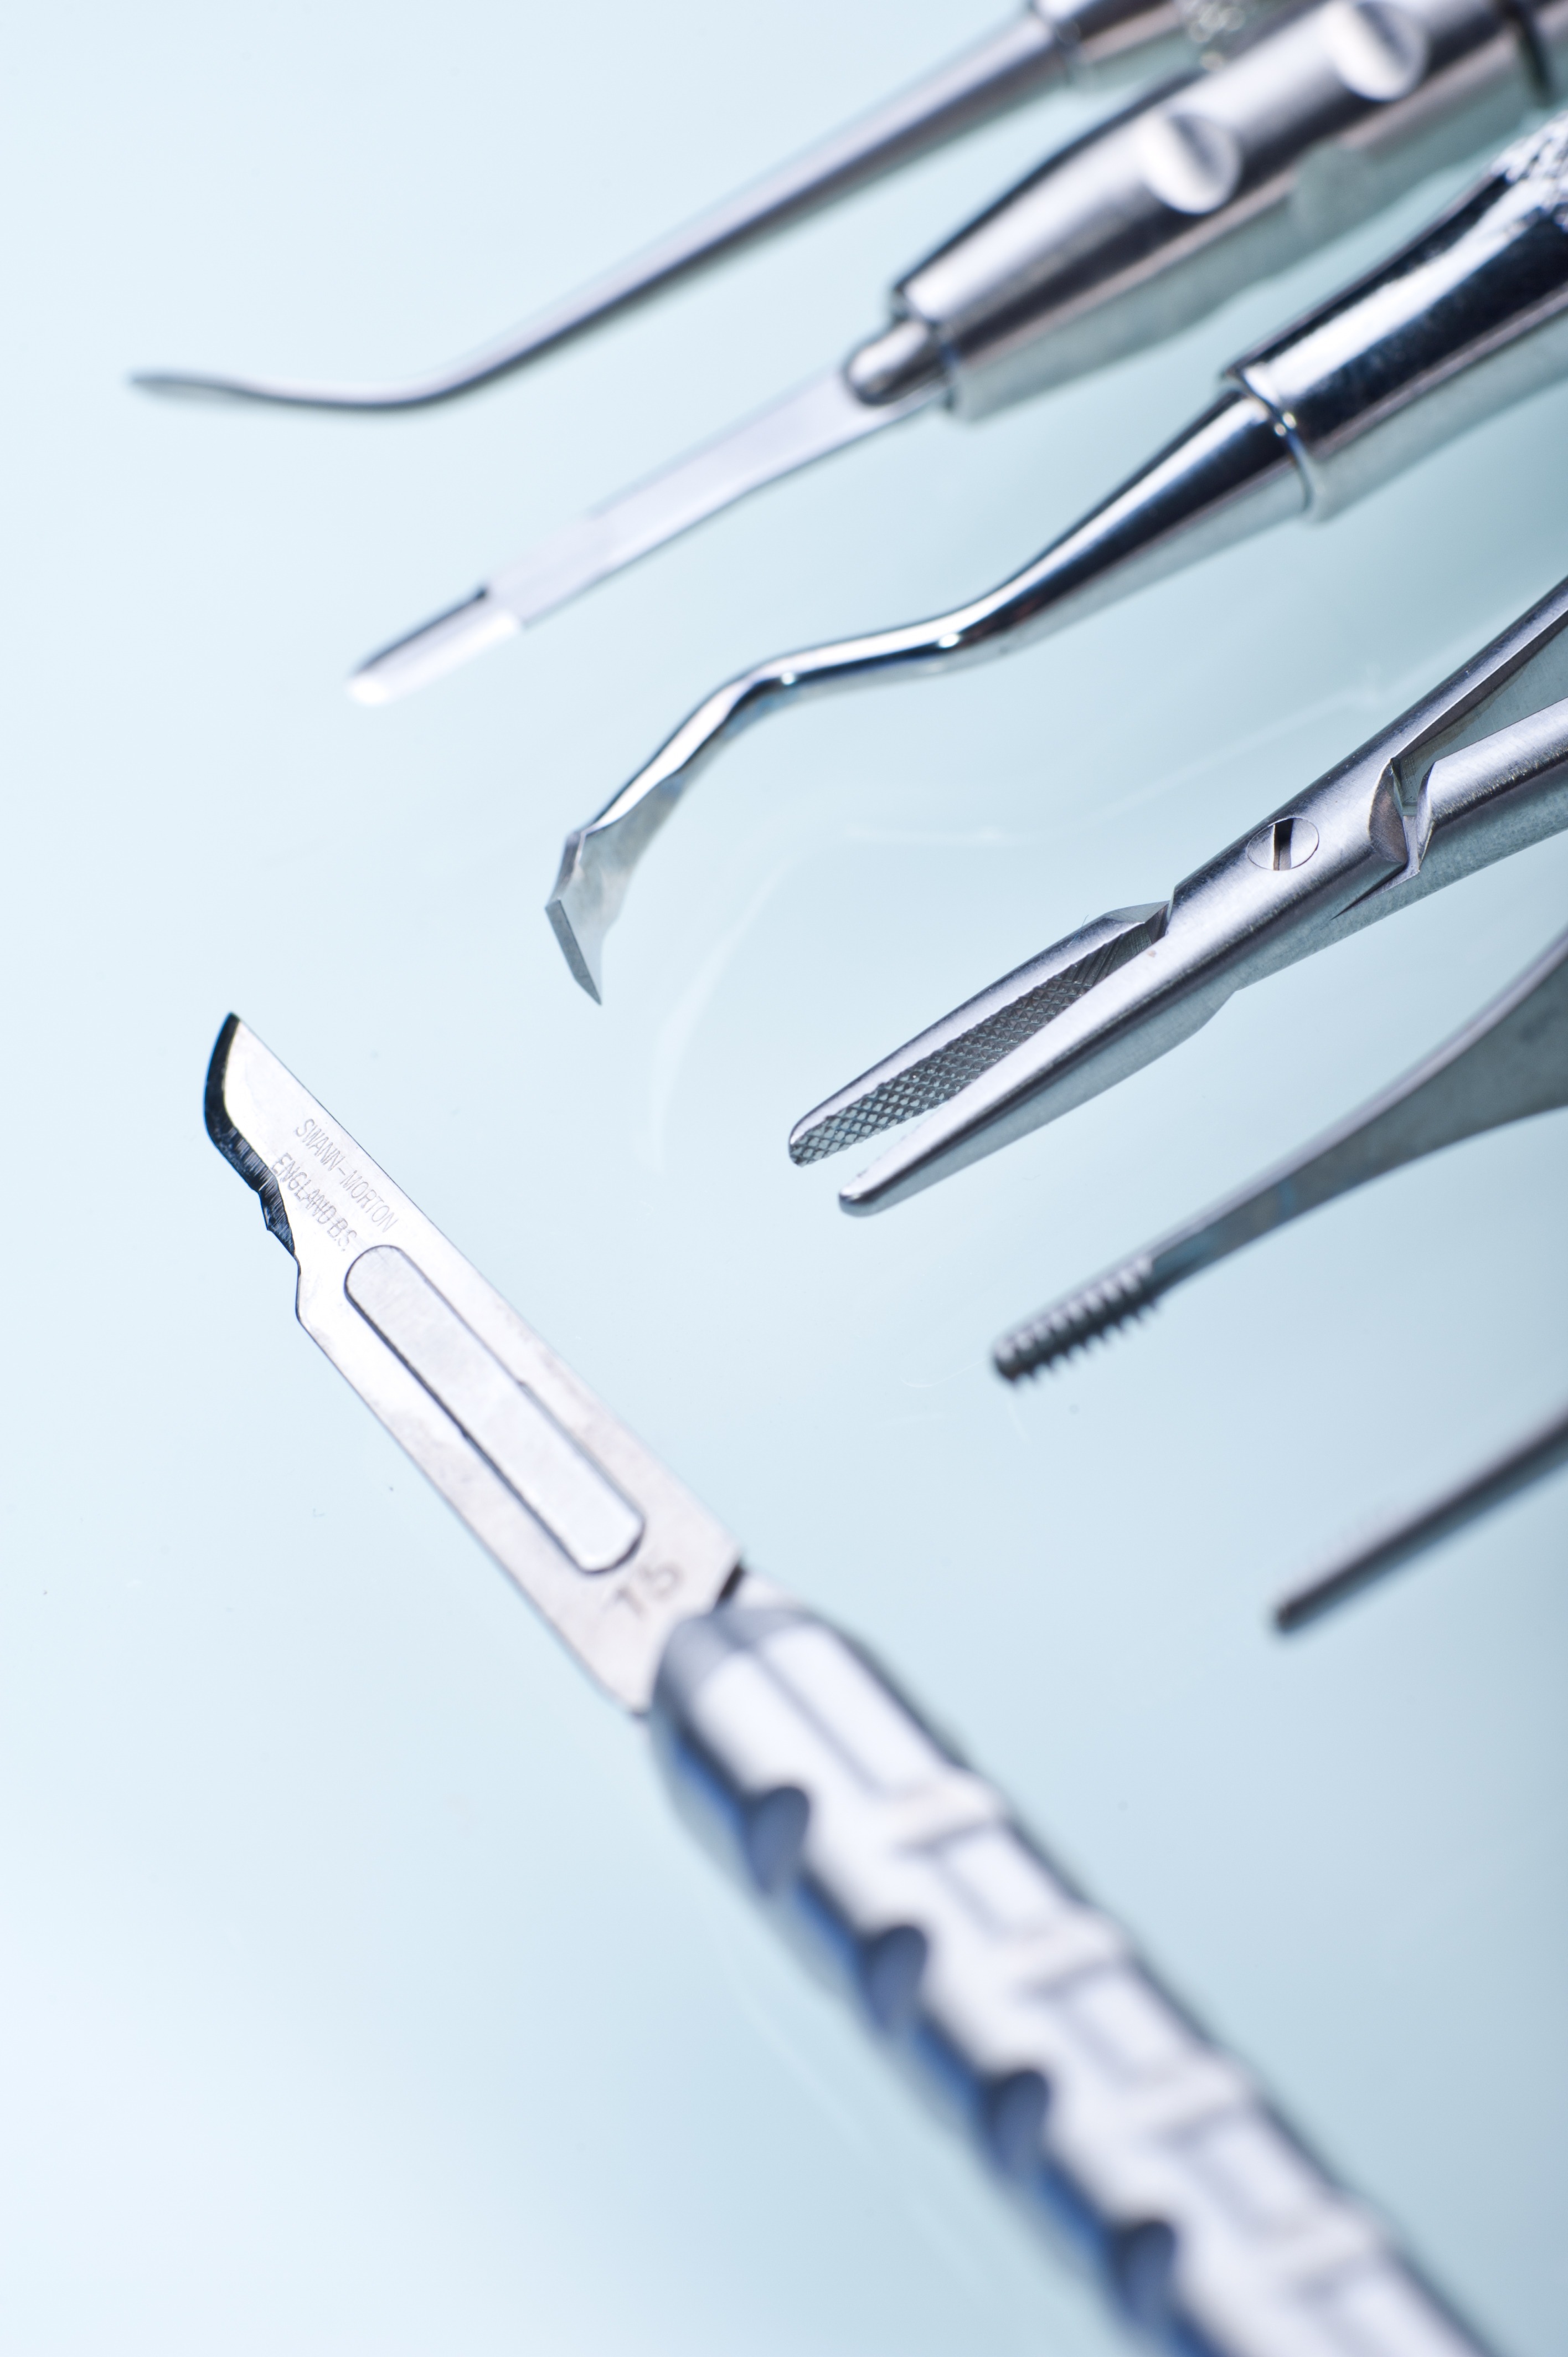
writing, fork, dentist, chrome, sketch, silver, teeth, needle nose pliers, peeler, the doctor, scalpel, platinum, dental tools